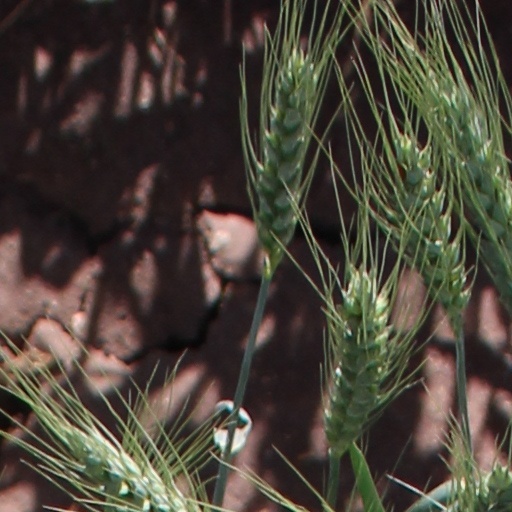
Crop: wheat